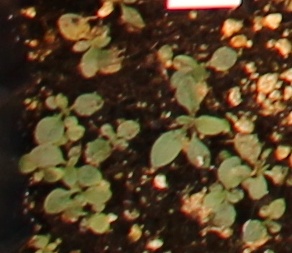
Label: Horseweed